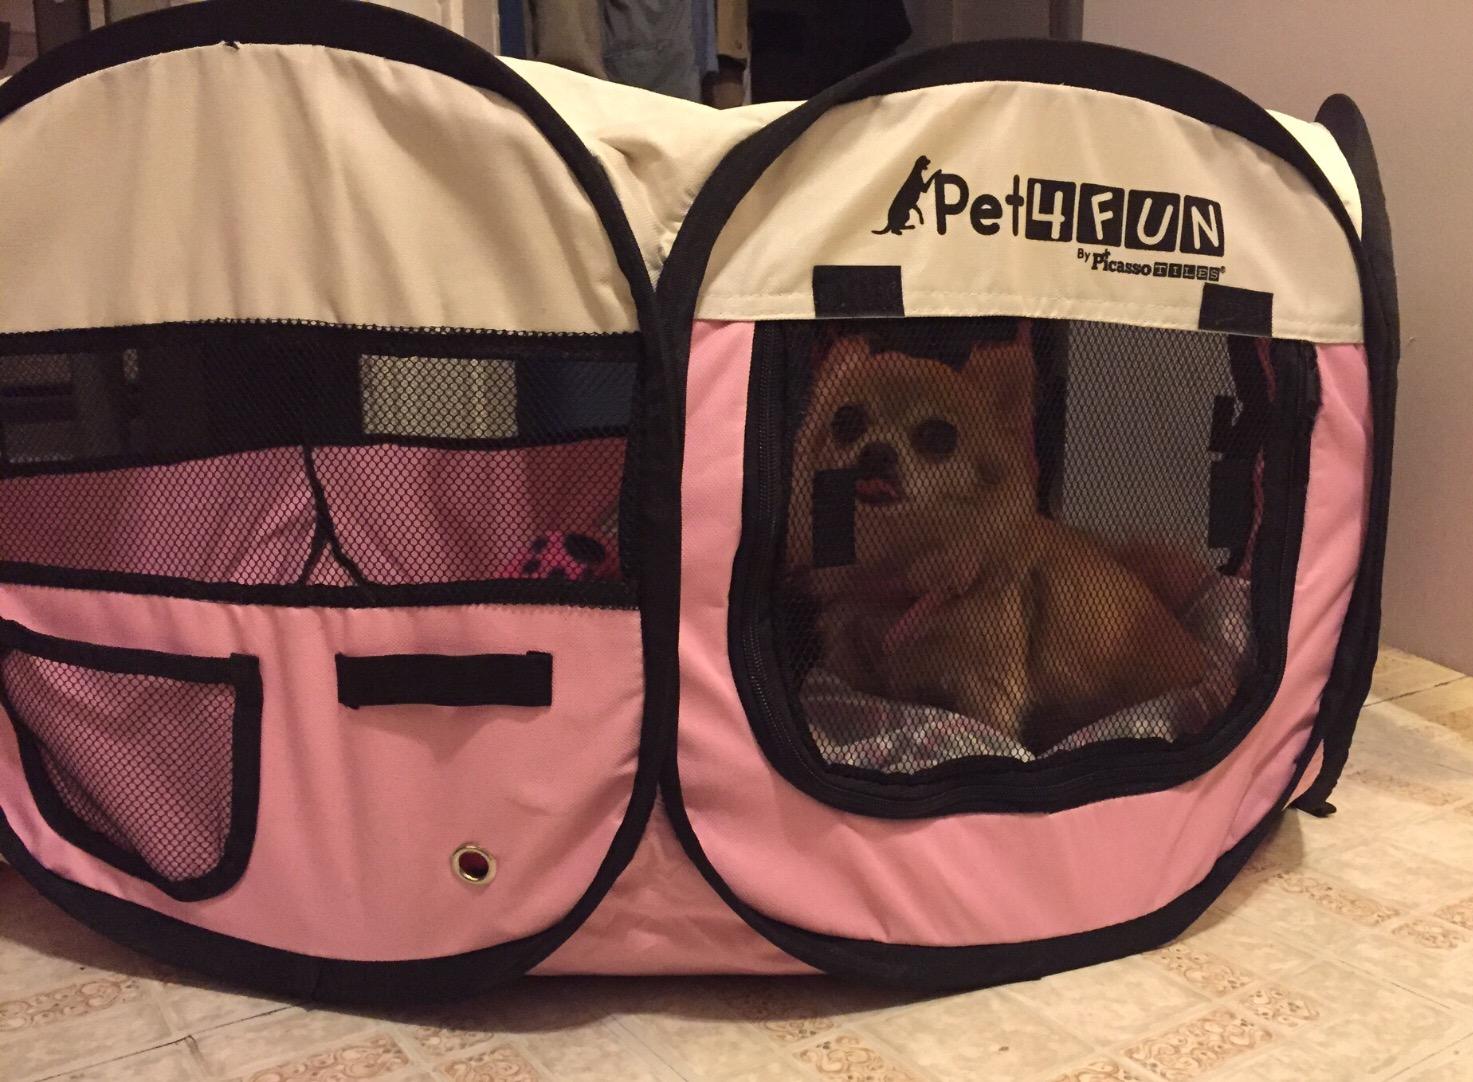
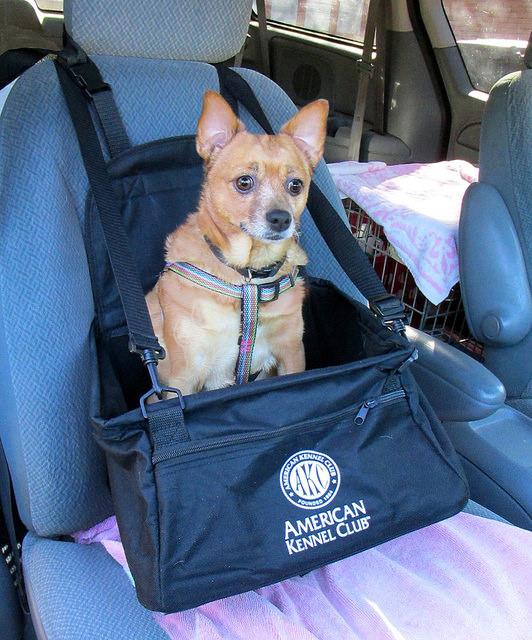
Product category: items_kennel
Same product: no